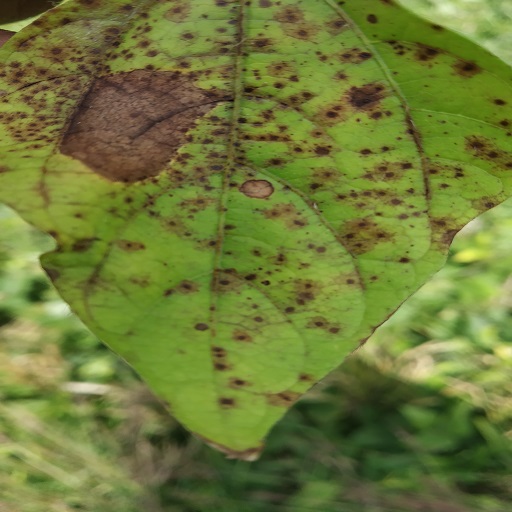
Label: Anthracnose